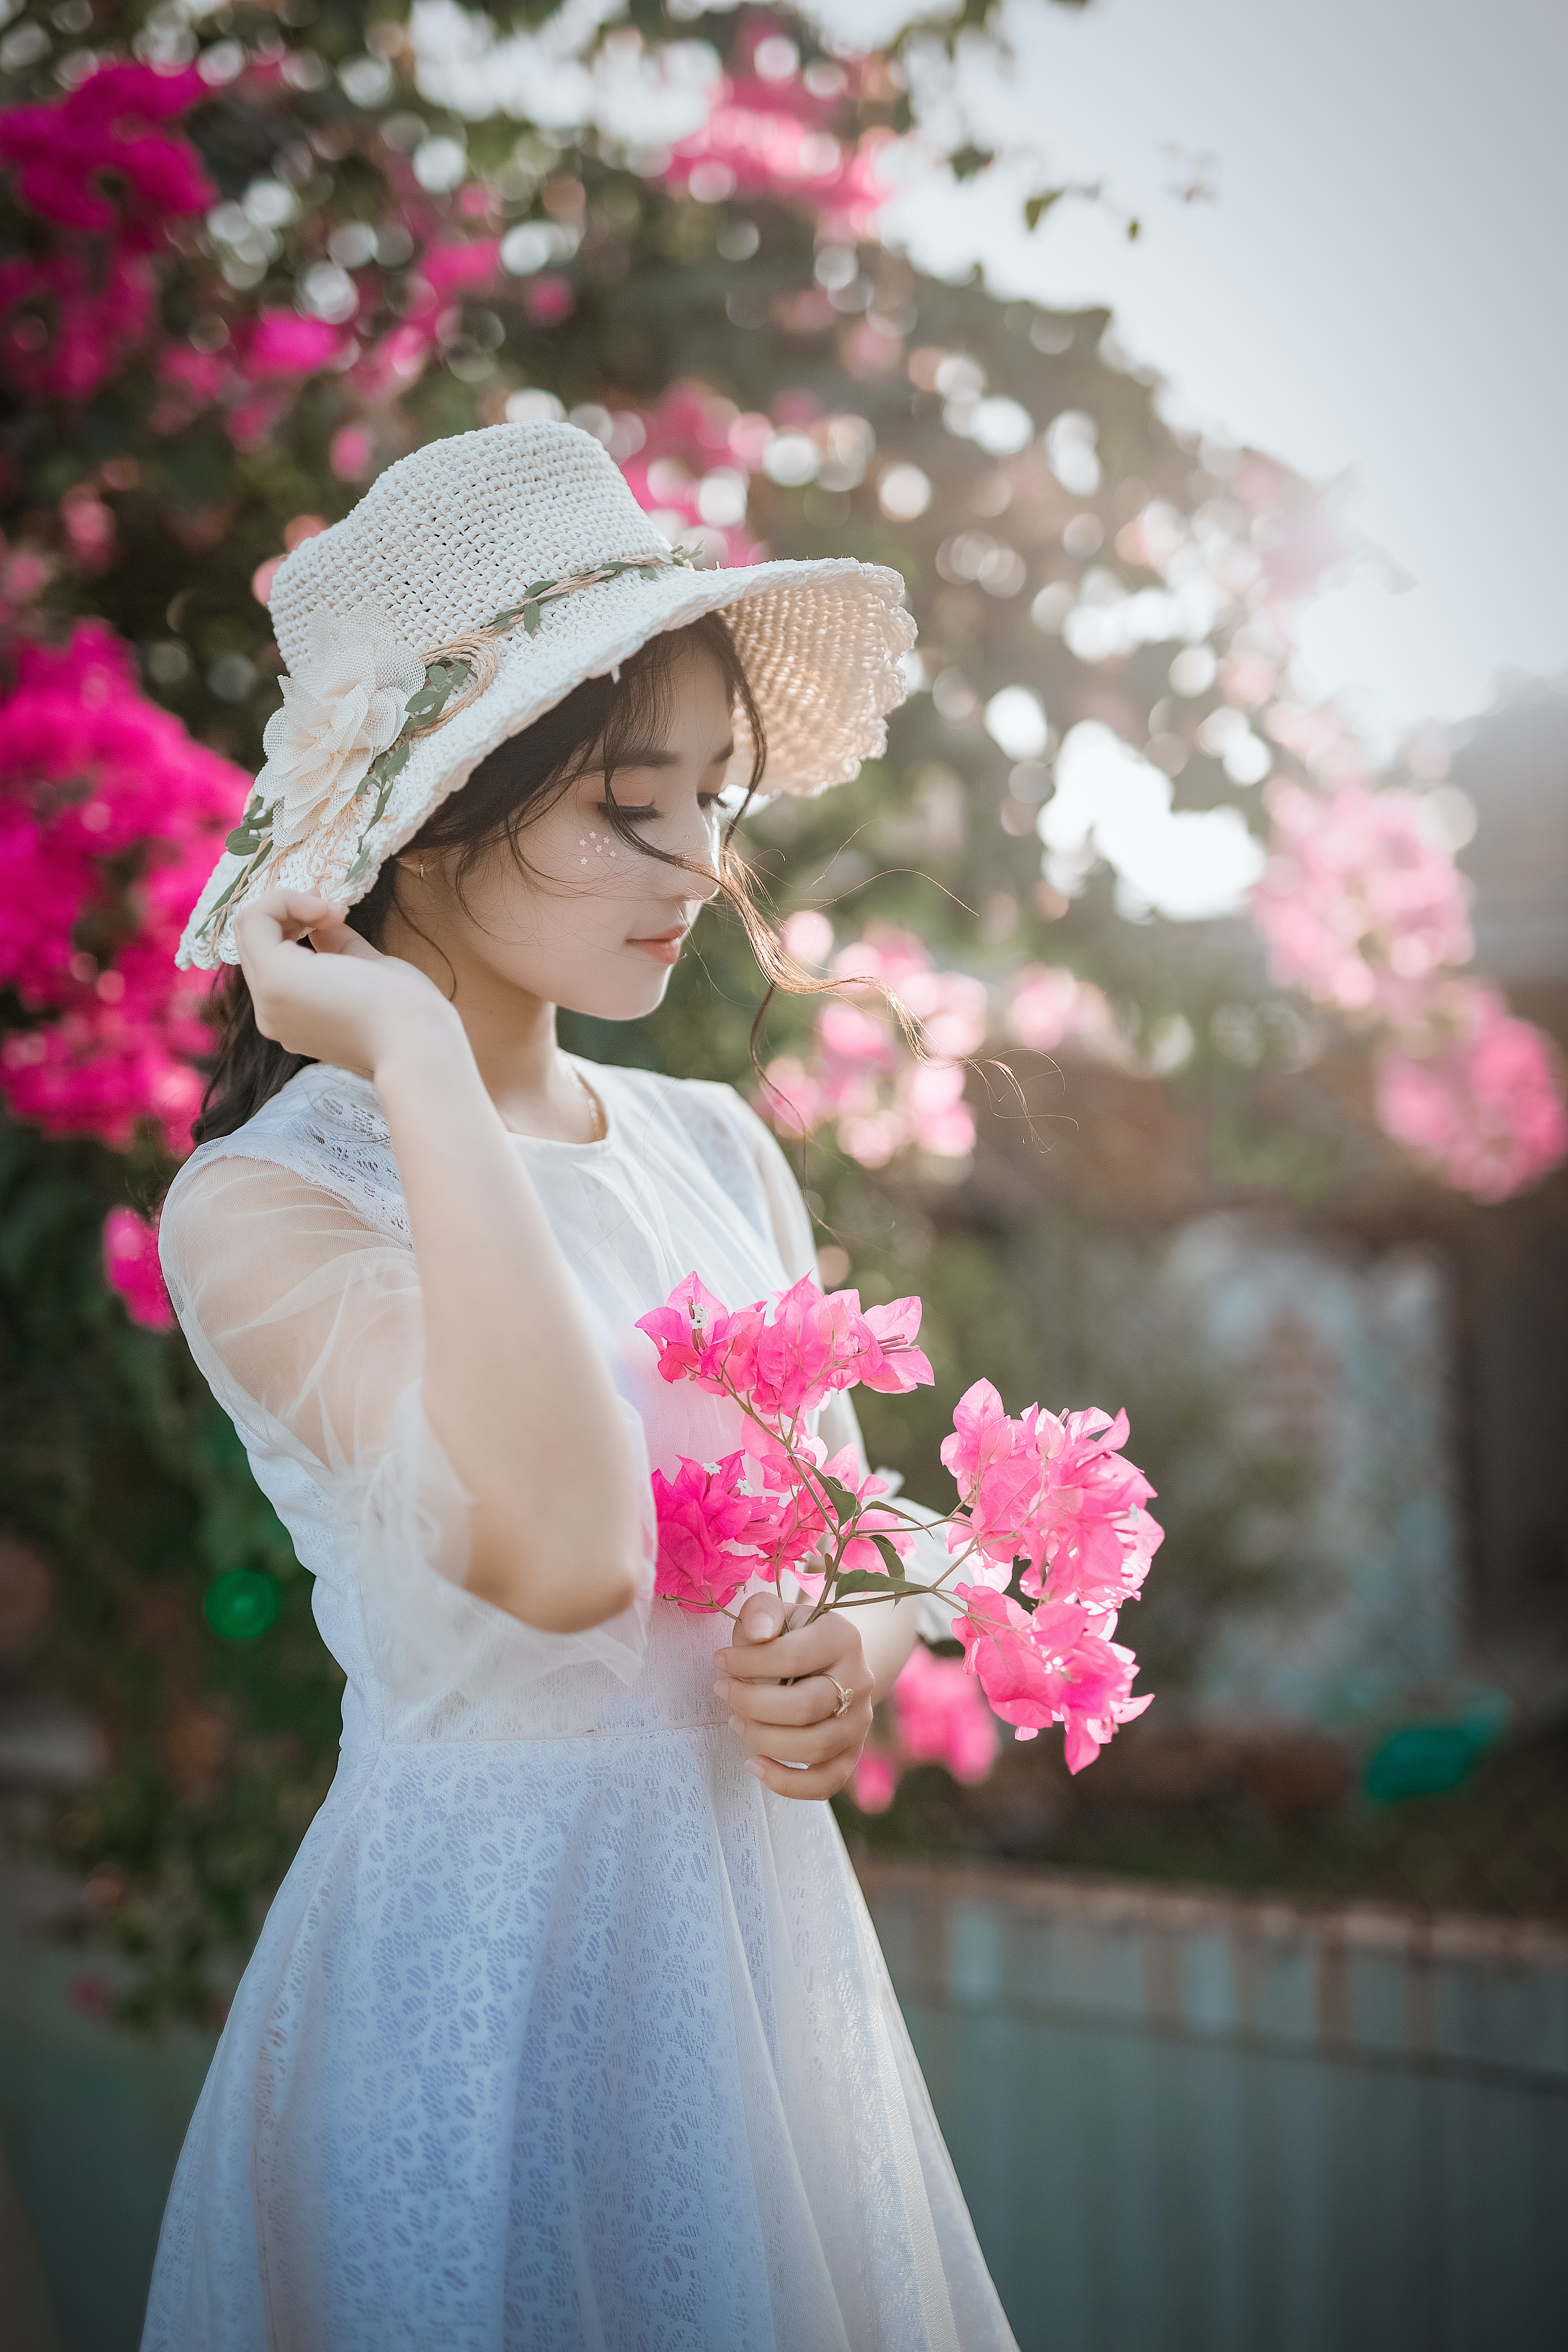
gallery, clothing, face, lip, plant, flower, hairstyle, dress, petal, People in nature, flash photography, happy, pink, sun hat, hat, grass, magenta, bridal party dress, beauty, day dress, long hair, formal wear, flower arranging, gown, event, peach, floral design, cap, flowering plant, fashion accessory, blossom, rose family, floristry, portrait photography, child, bridal clothing, garden, wildflower, wedding ceremony supply, fun, bridal accessory, bouquet, photo shoot, portrait, necklace, fashion model